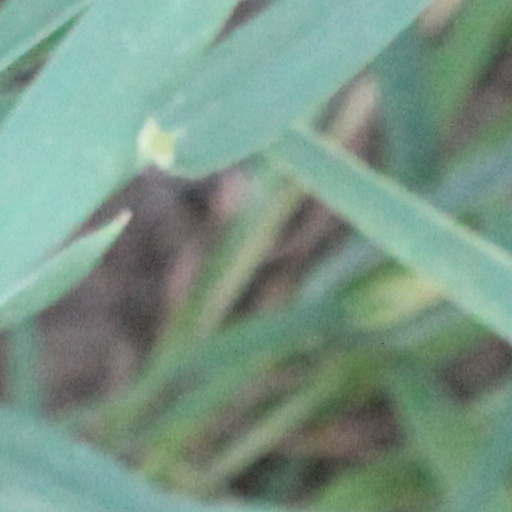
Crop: wheat